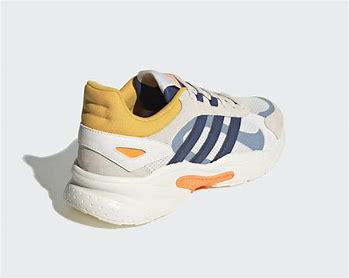
Brand: adidas
Model: neo Adidas NEO Crazychaos